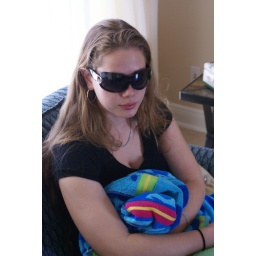
Alex's cute glasses in Orlando